4th Reconnaissance Battalion

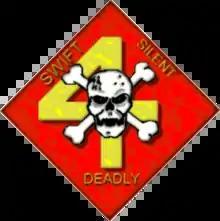

The 4th Reconnaissance Battalion is a reserve reconnaissance battalion in the United States Marine Corps. It falls under the 4th Marine Division and Marine Forces Reserve.